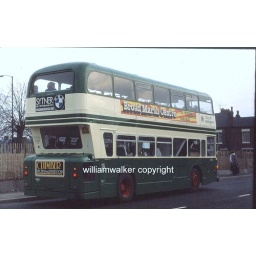
With narrow green band above the lower decker windows and cream dividing line.